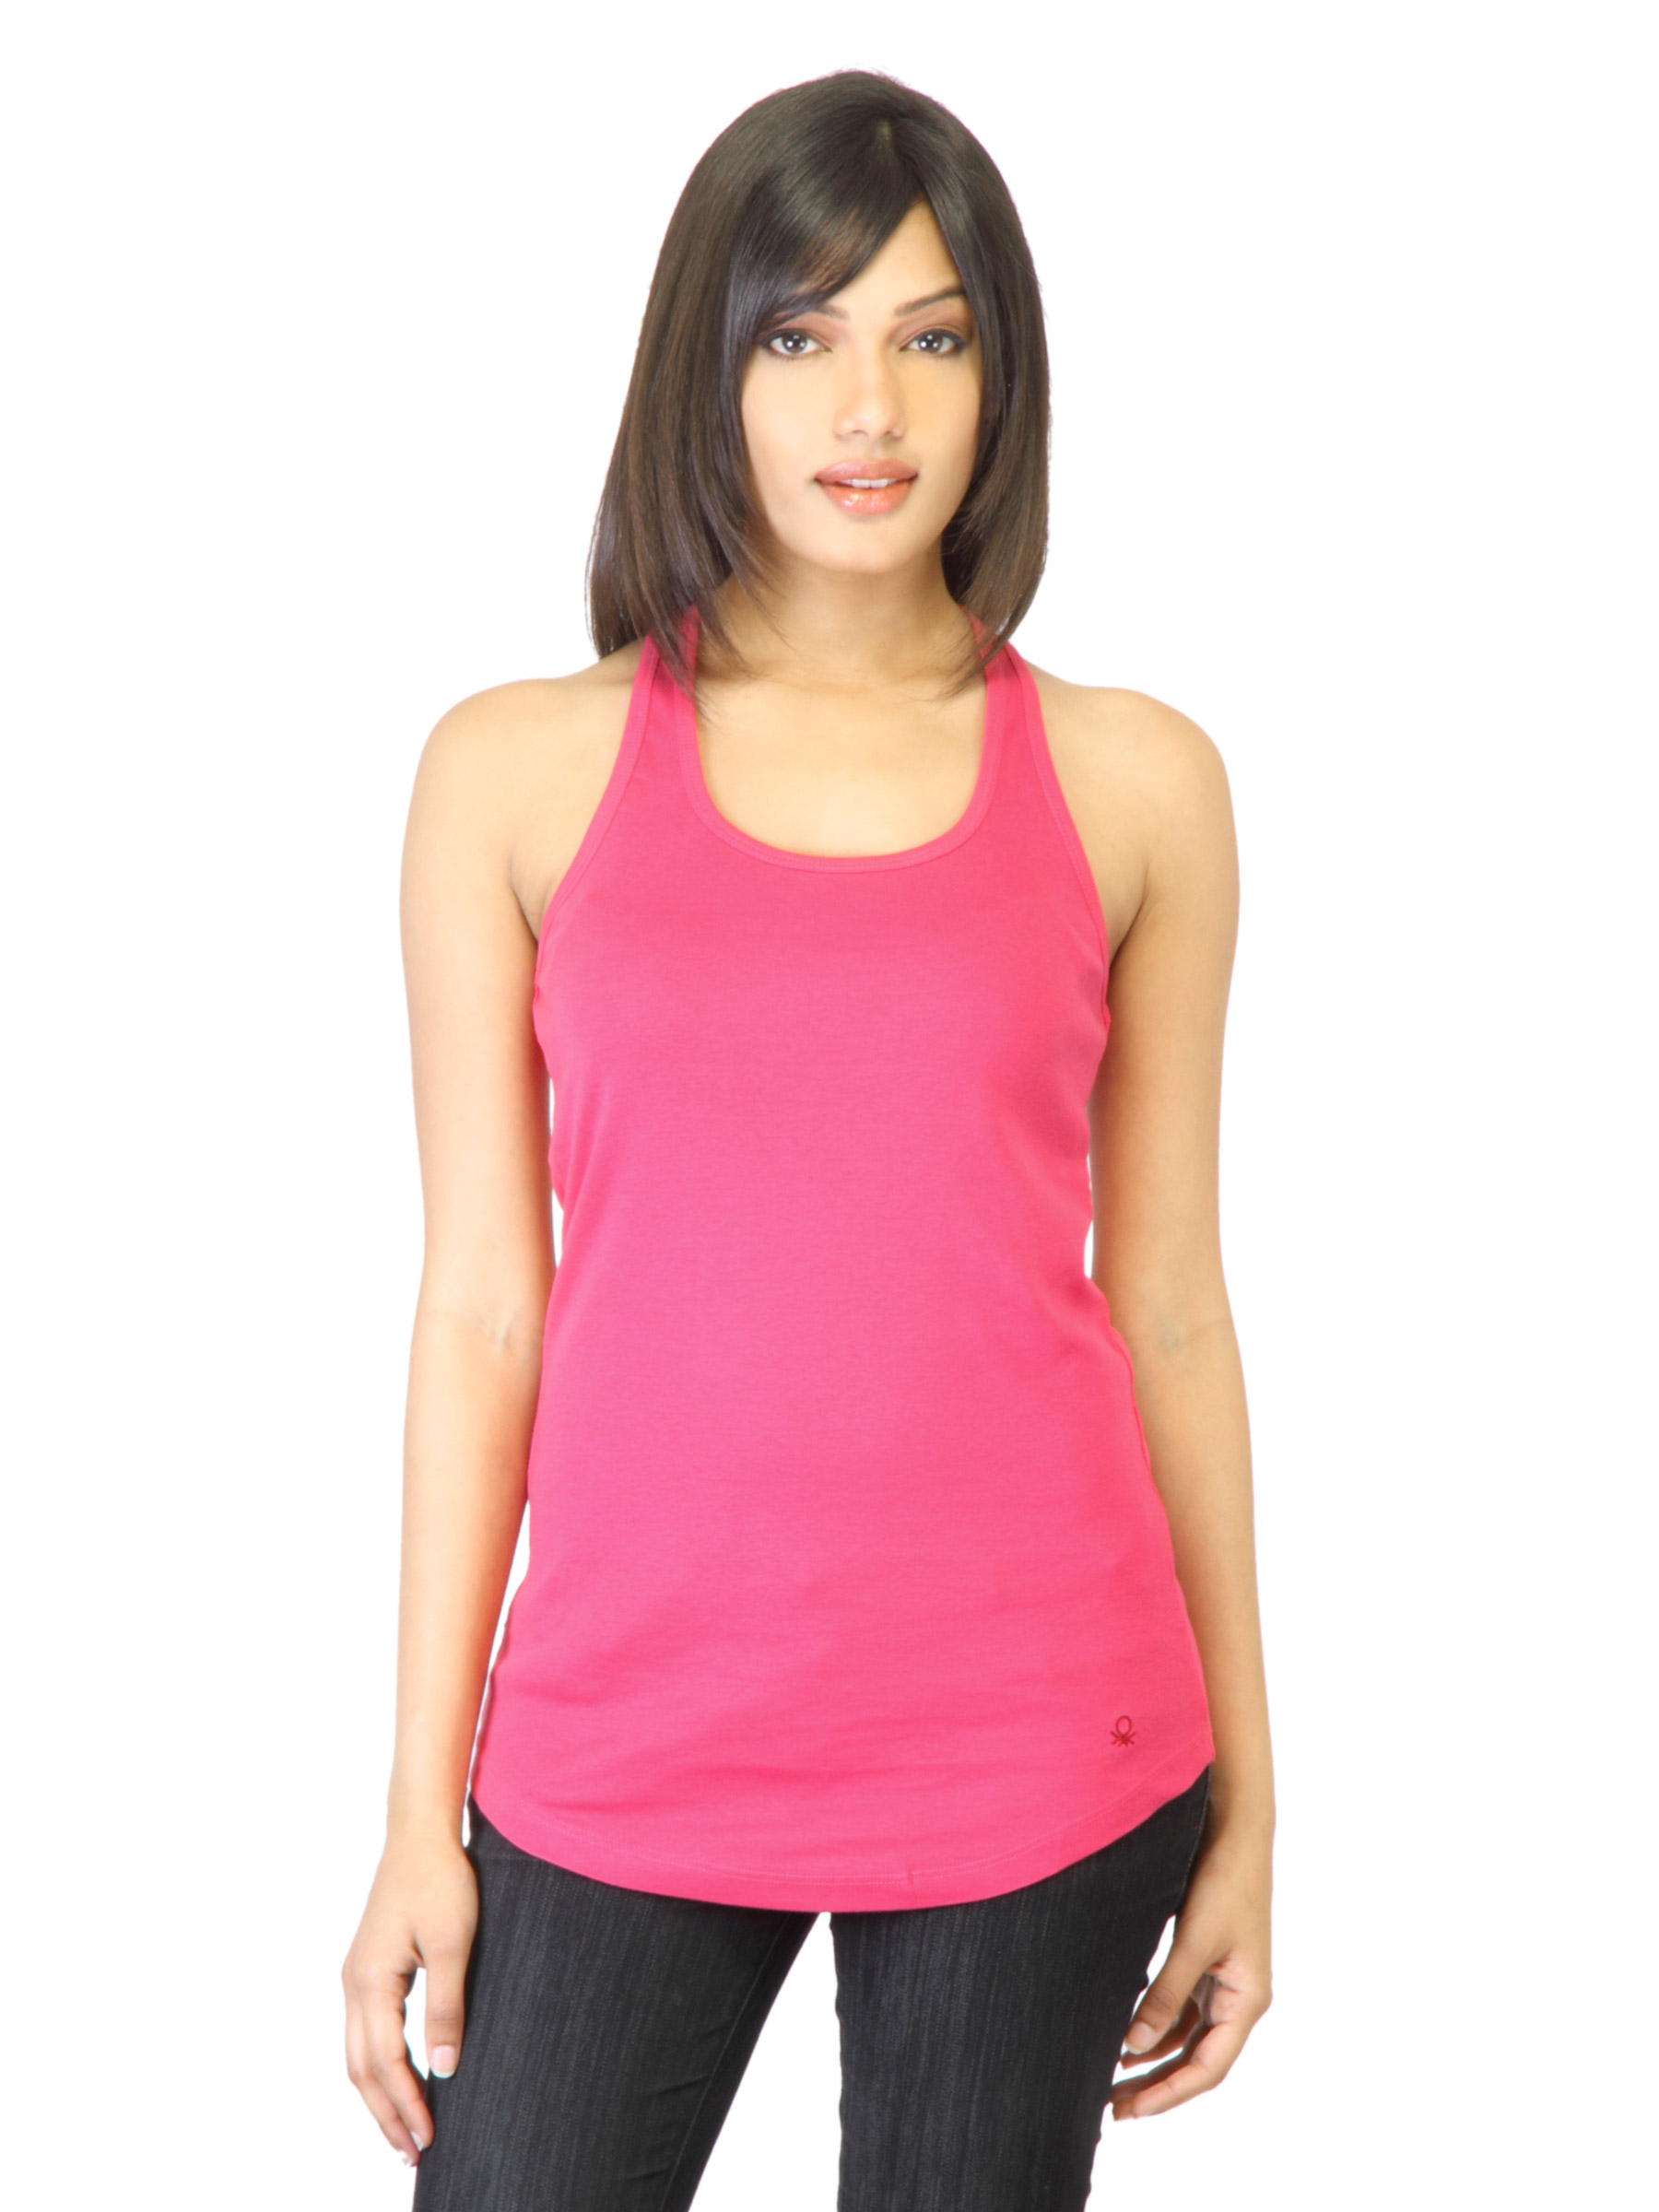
United Colors of Benetton Women Pink Top
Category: Apparel / Topwear / Tops
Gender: Women
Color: Pink
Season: Summer 2012
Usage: Casual